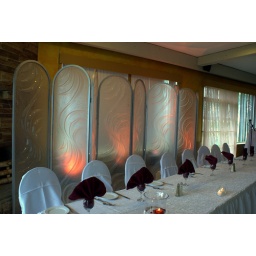
Head table with screen behind by Maureen Littlewood